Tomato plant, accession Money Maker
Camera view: horizontal (90 deg, fisheye); turntable rotation: 60 degrees
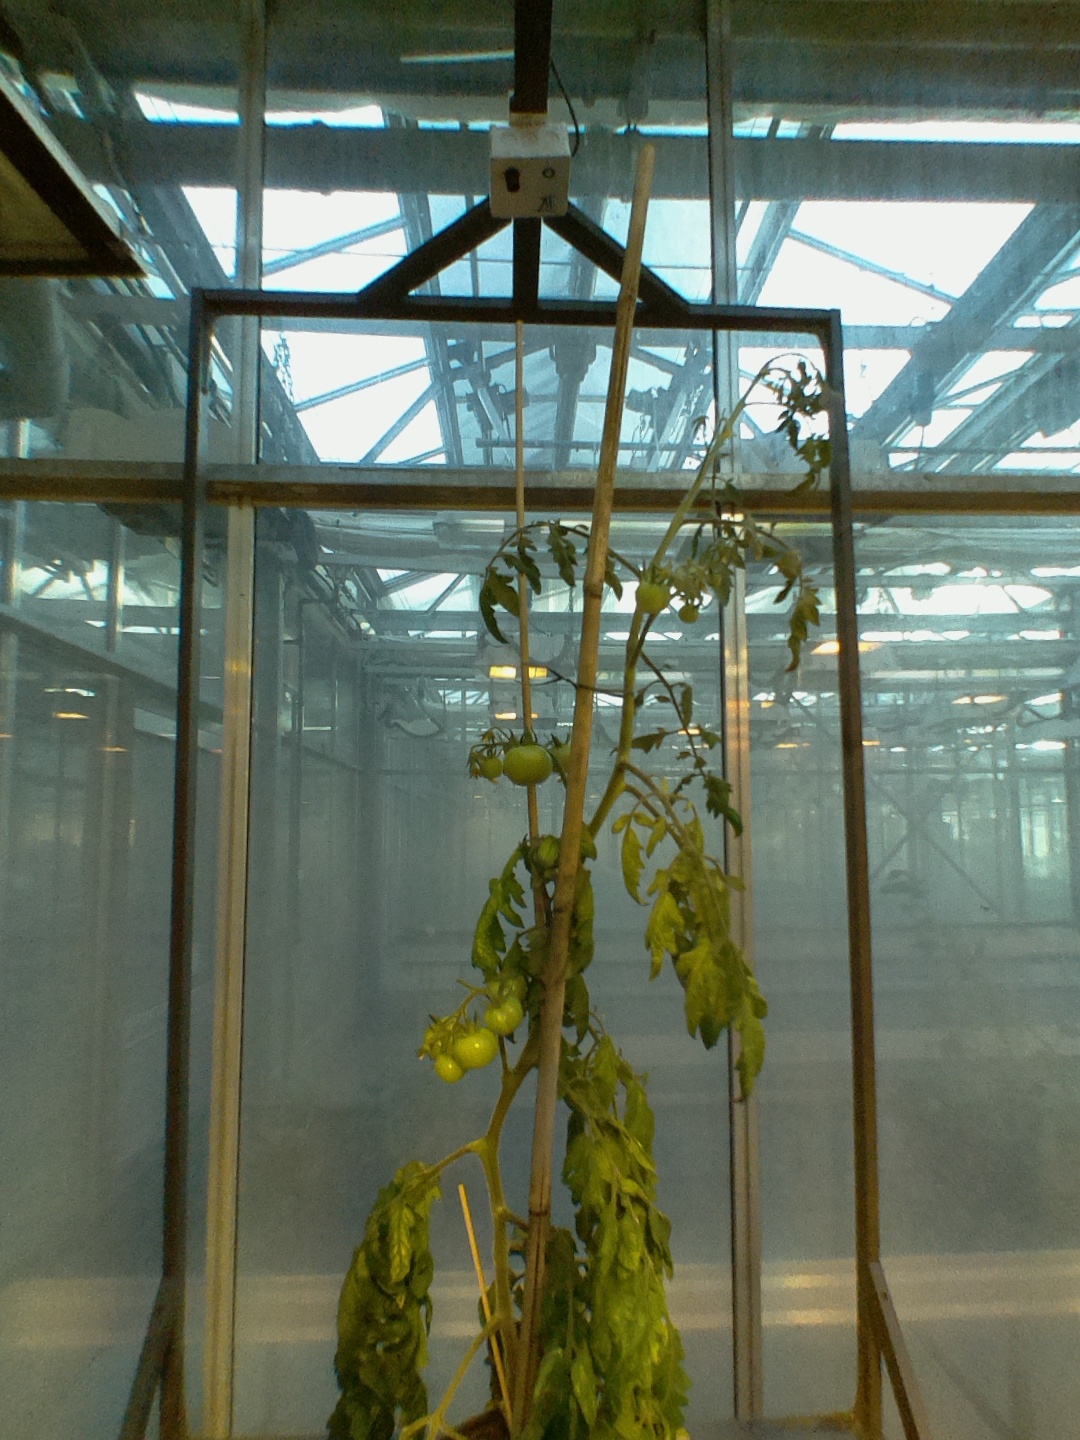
BBCH growth stage 74: 40%-50% of final fruit size